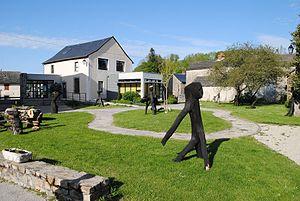
Pôle culturel Le Cantou (une médiathèque et une cyber-base) et le jardin du Cantou avec une exposition de sculpture en bois.
Arvieu est une commune française, située dans le département de l'Aveyron, en région Occitanie.